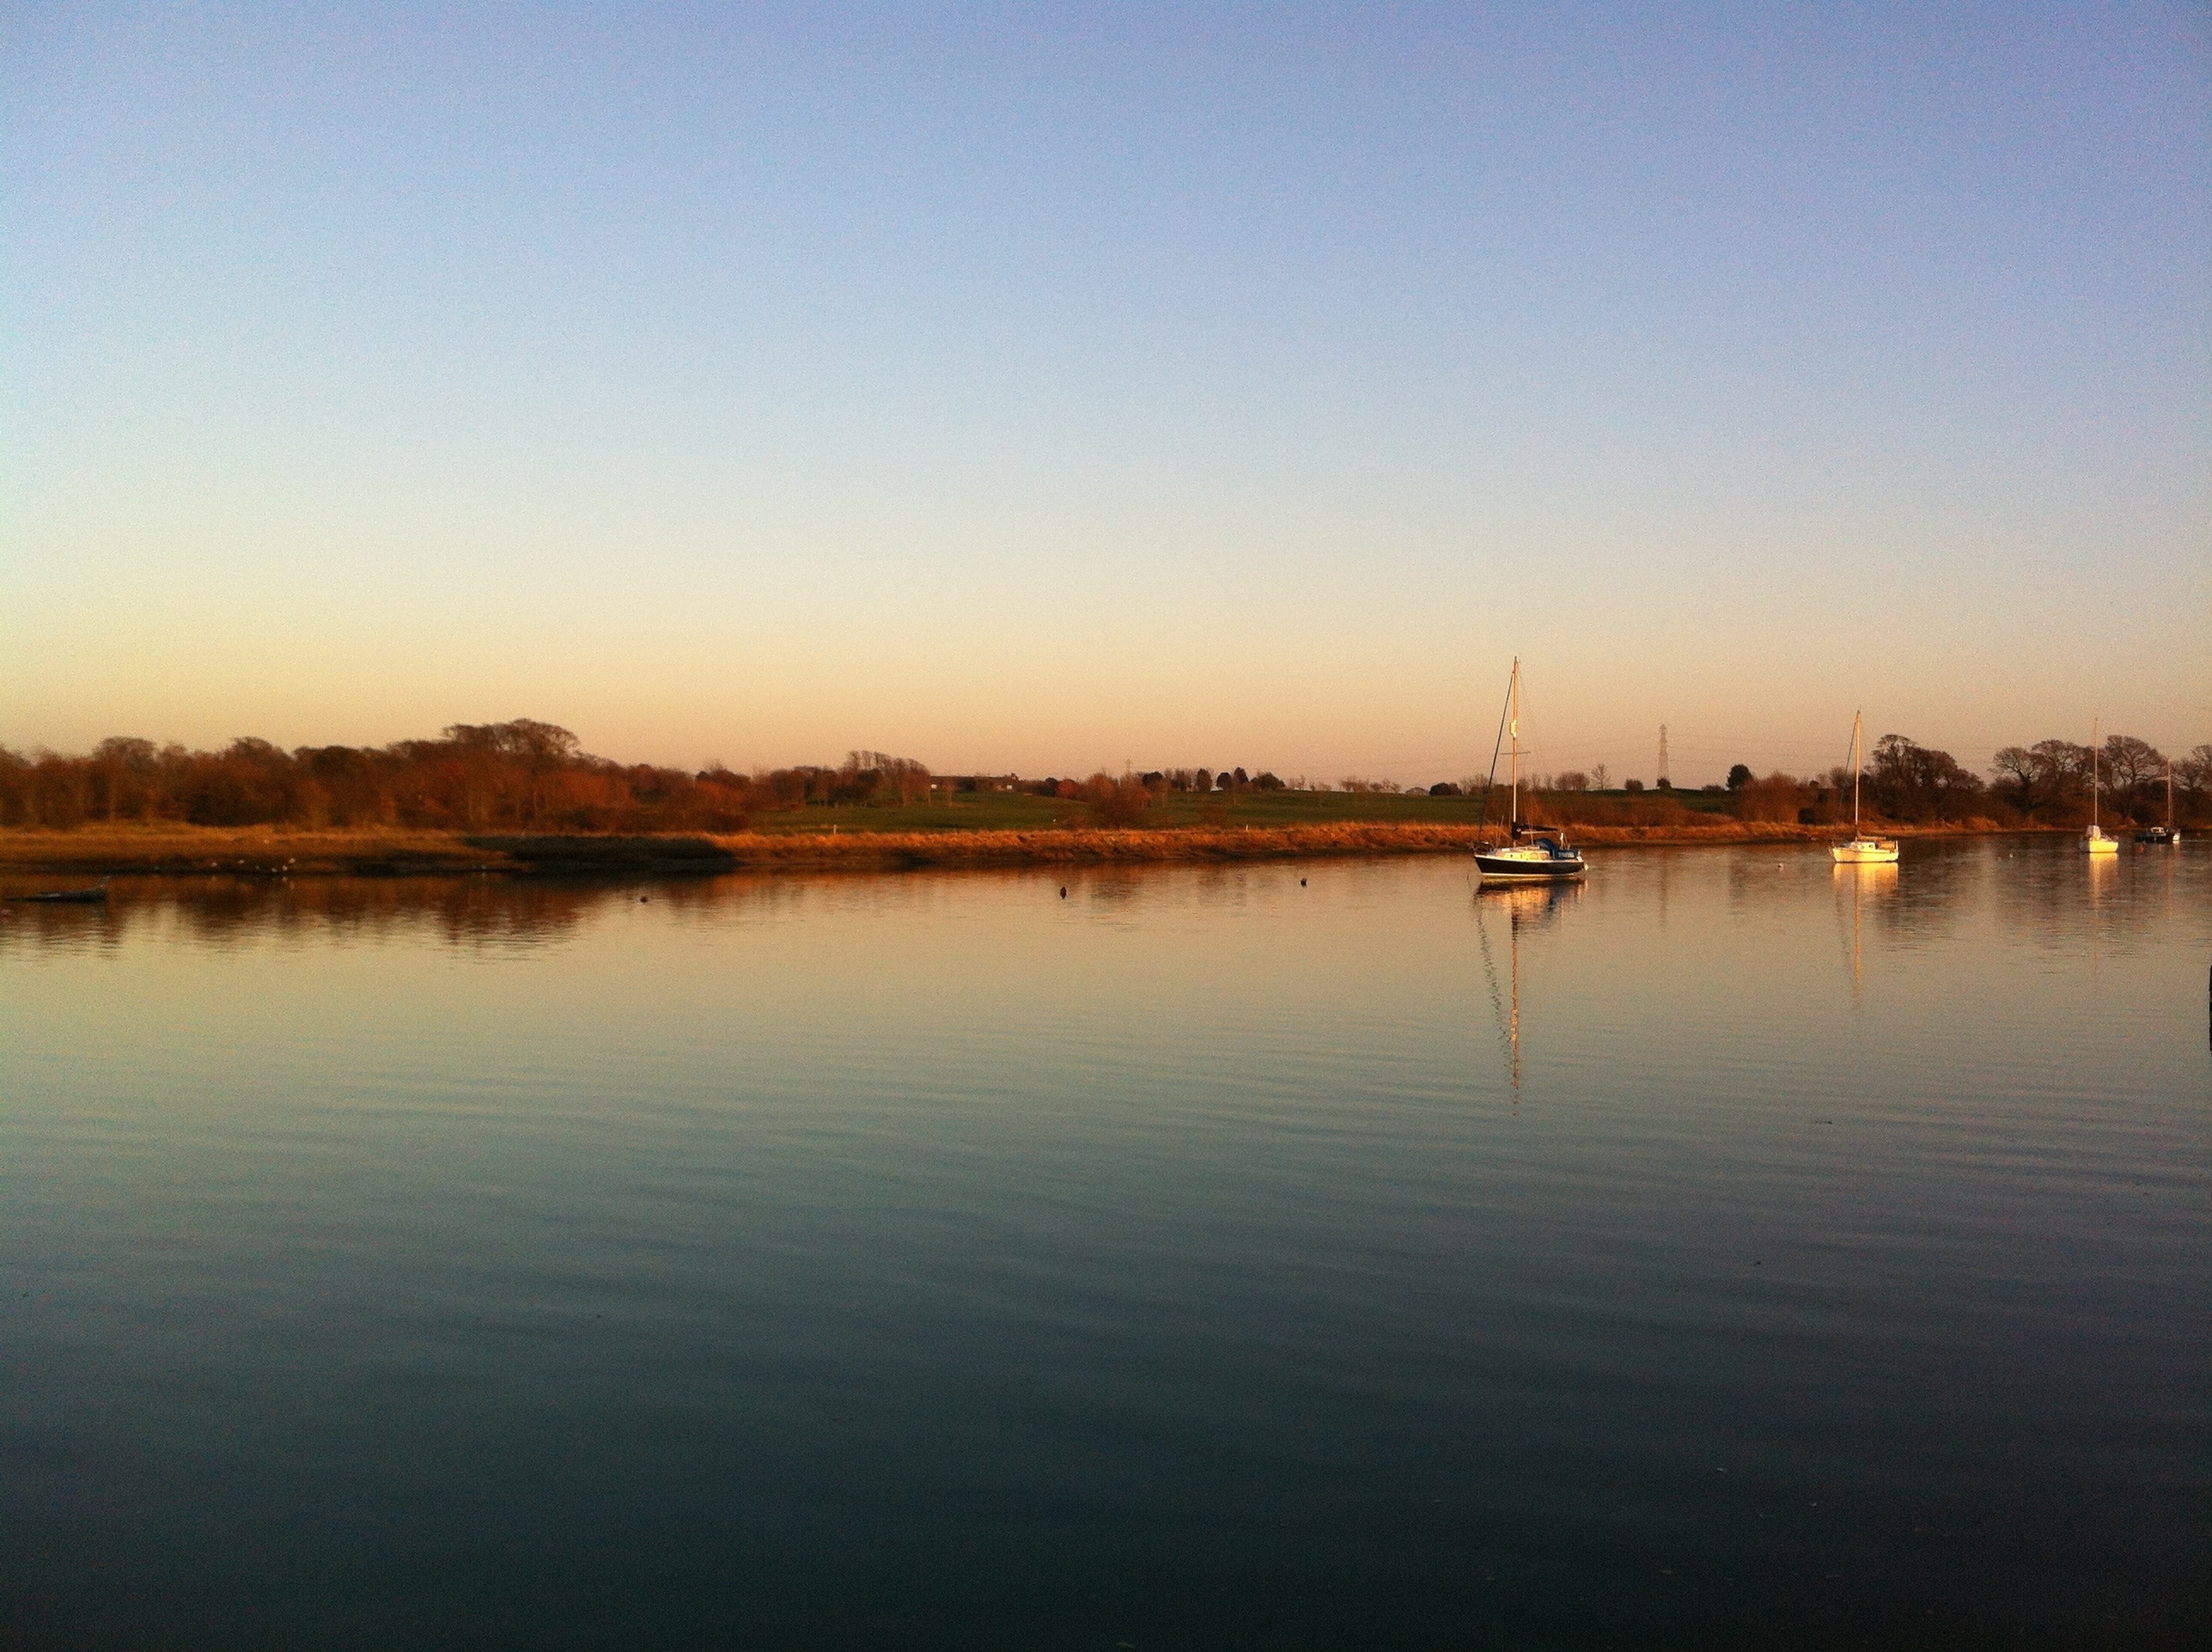
landscape, sea, water, nature, outdoor, horizon, marsh, sky, sunrise, sunset, air, morning, lake, dawn, river, dusk, environment, evening, reflection, tranquil, scenic, natural, weather, bay, reservoir, cloudscape, outdoors, clouds, landscapes, climate, day, loch, meteorology, atmospheric phenomenon